Tomato beer

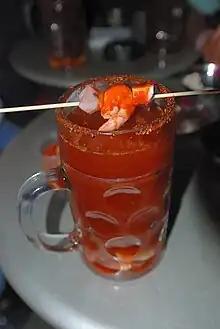
Michelada mexicana

A michelada is a mixed drink combining light lager beer with lime juice, assorted sauces, and spices, served in a chilled, salt‑rimmed glass. It blends the effervescence and mild bitterness of beer with savory, umami‑rich tomato notes introduced via Clamato or tomato juice in many regional variants. Additional seasonings such as hot sauces, Worcestershire, soy sauce, celery salt, and chili powder can be used.